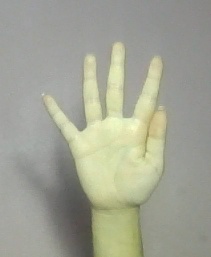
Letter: sheen